Durango Valley Raiders

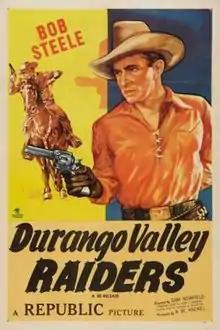
Theatrical release poster

Durango Valley Raiders is a 1938 American Western film directed by Sam Newfield and written by George H. Plympton. The film stars Bob Steele, Louise Stanley, Karl Hackett, Ted Adams, Forrest Taylor and Steve Clark. The film was released on August 22, 1938, by Republic Pictures.